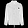
Label: Coat